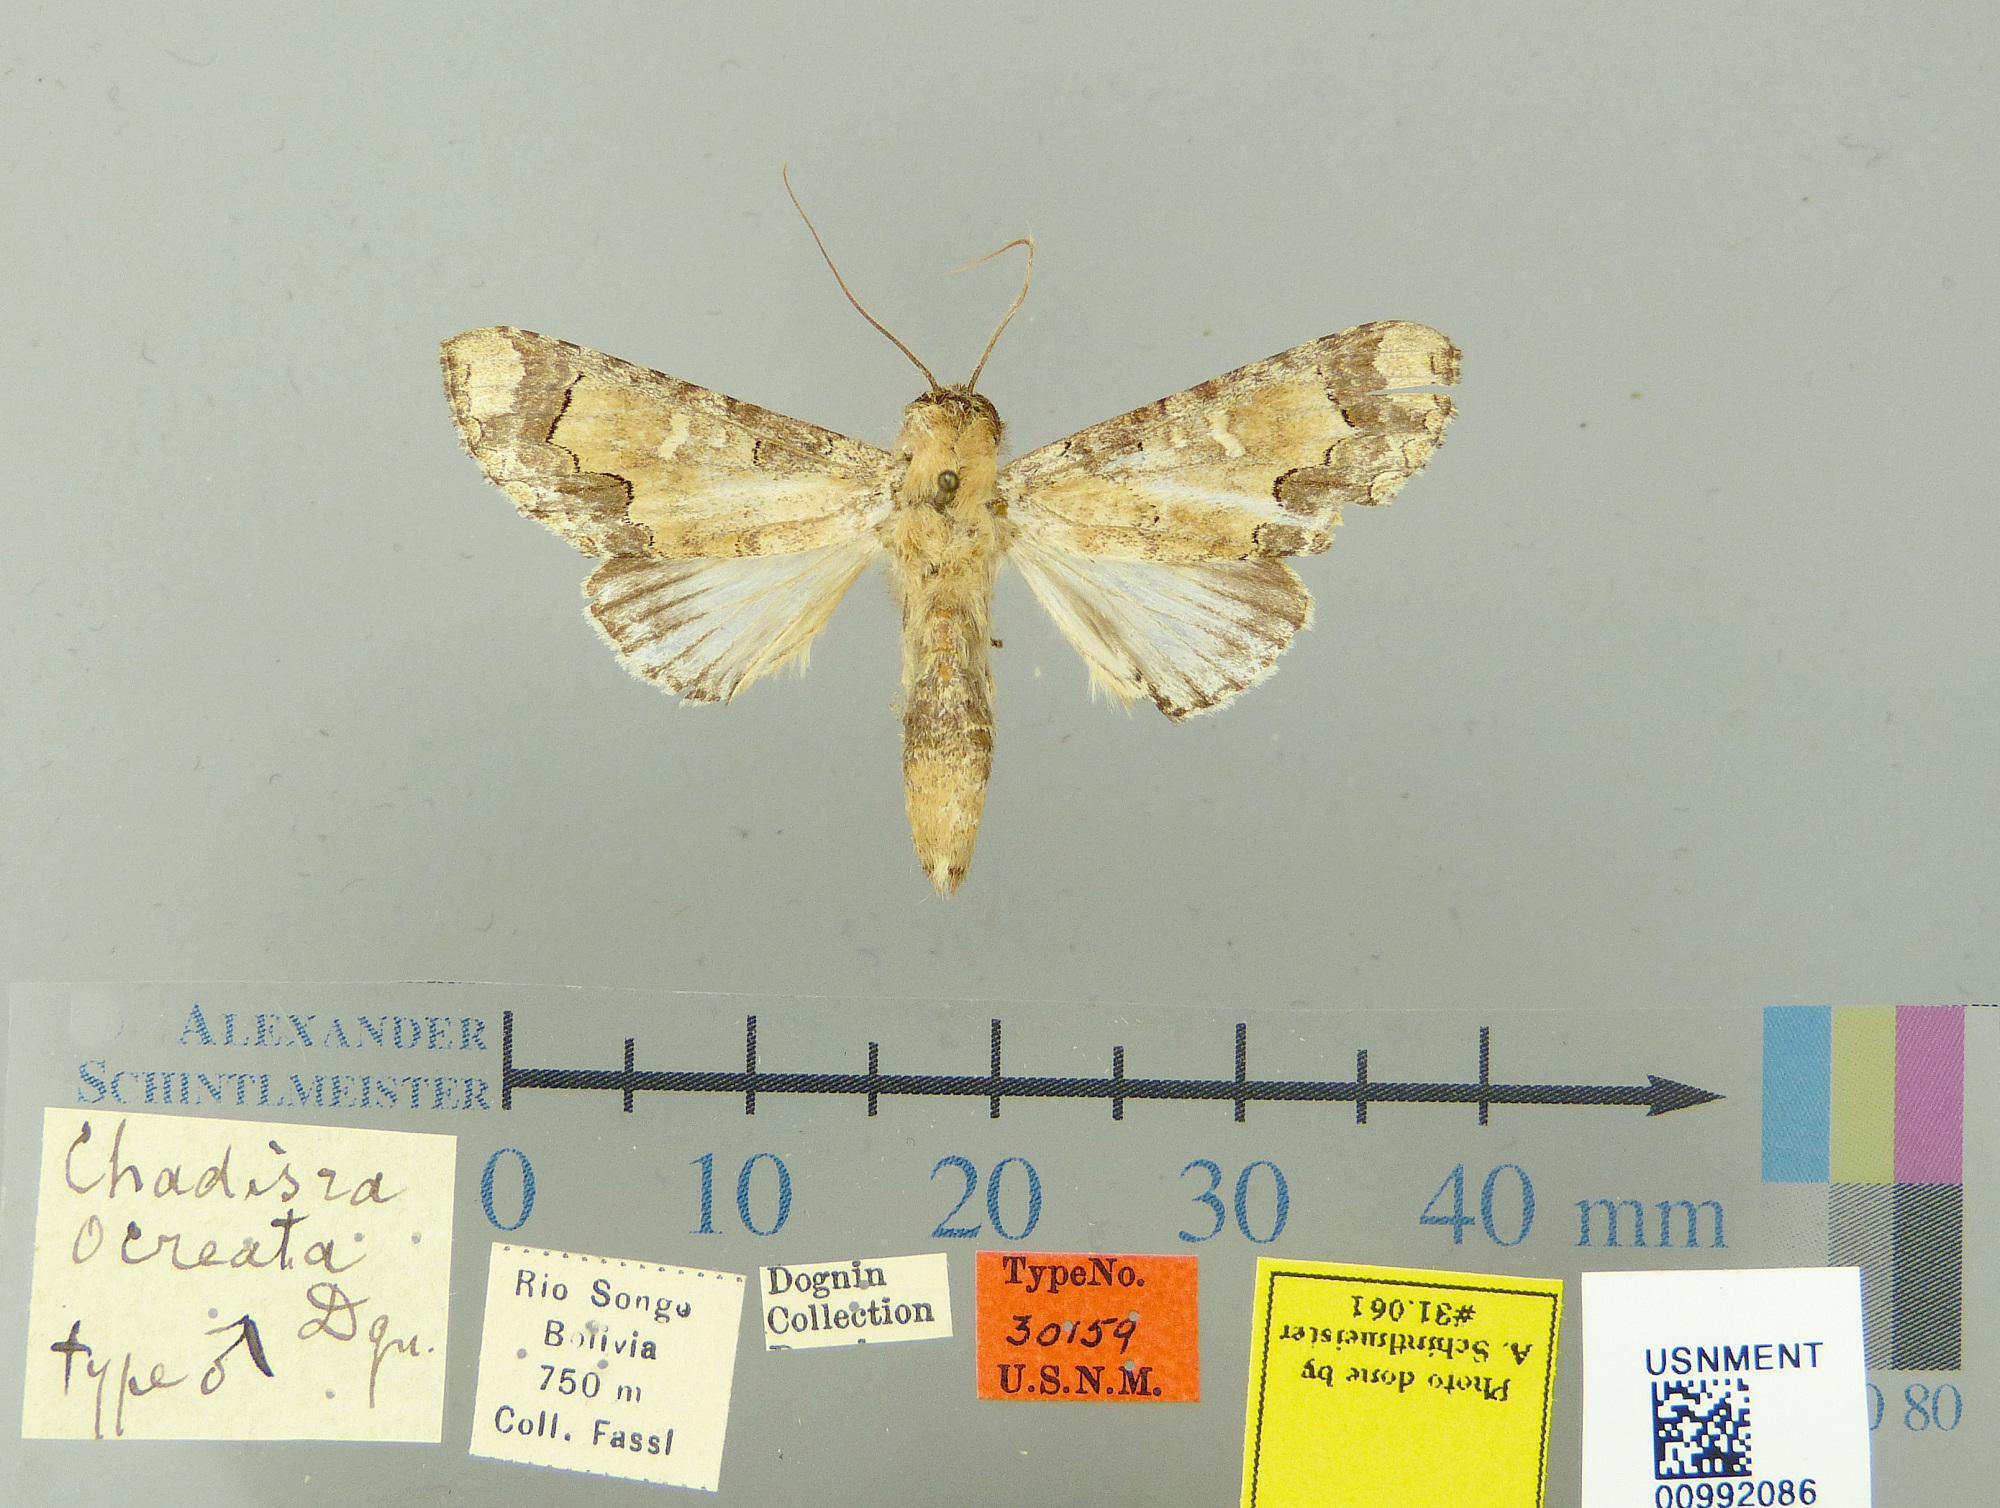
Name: Chadisra ocreata
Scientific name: Chadisra ocreata Dognin, 1922
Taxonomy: Animalia, Arthropoda, Insecta, Lepidoptera, Notodontidae
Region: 750
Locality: Rio Songo, Unknown, Bolivia